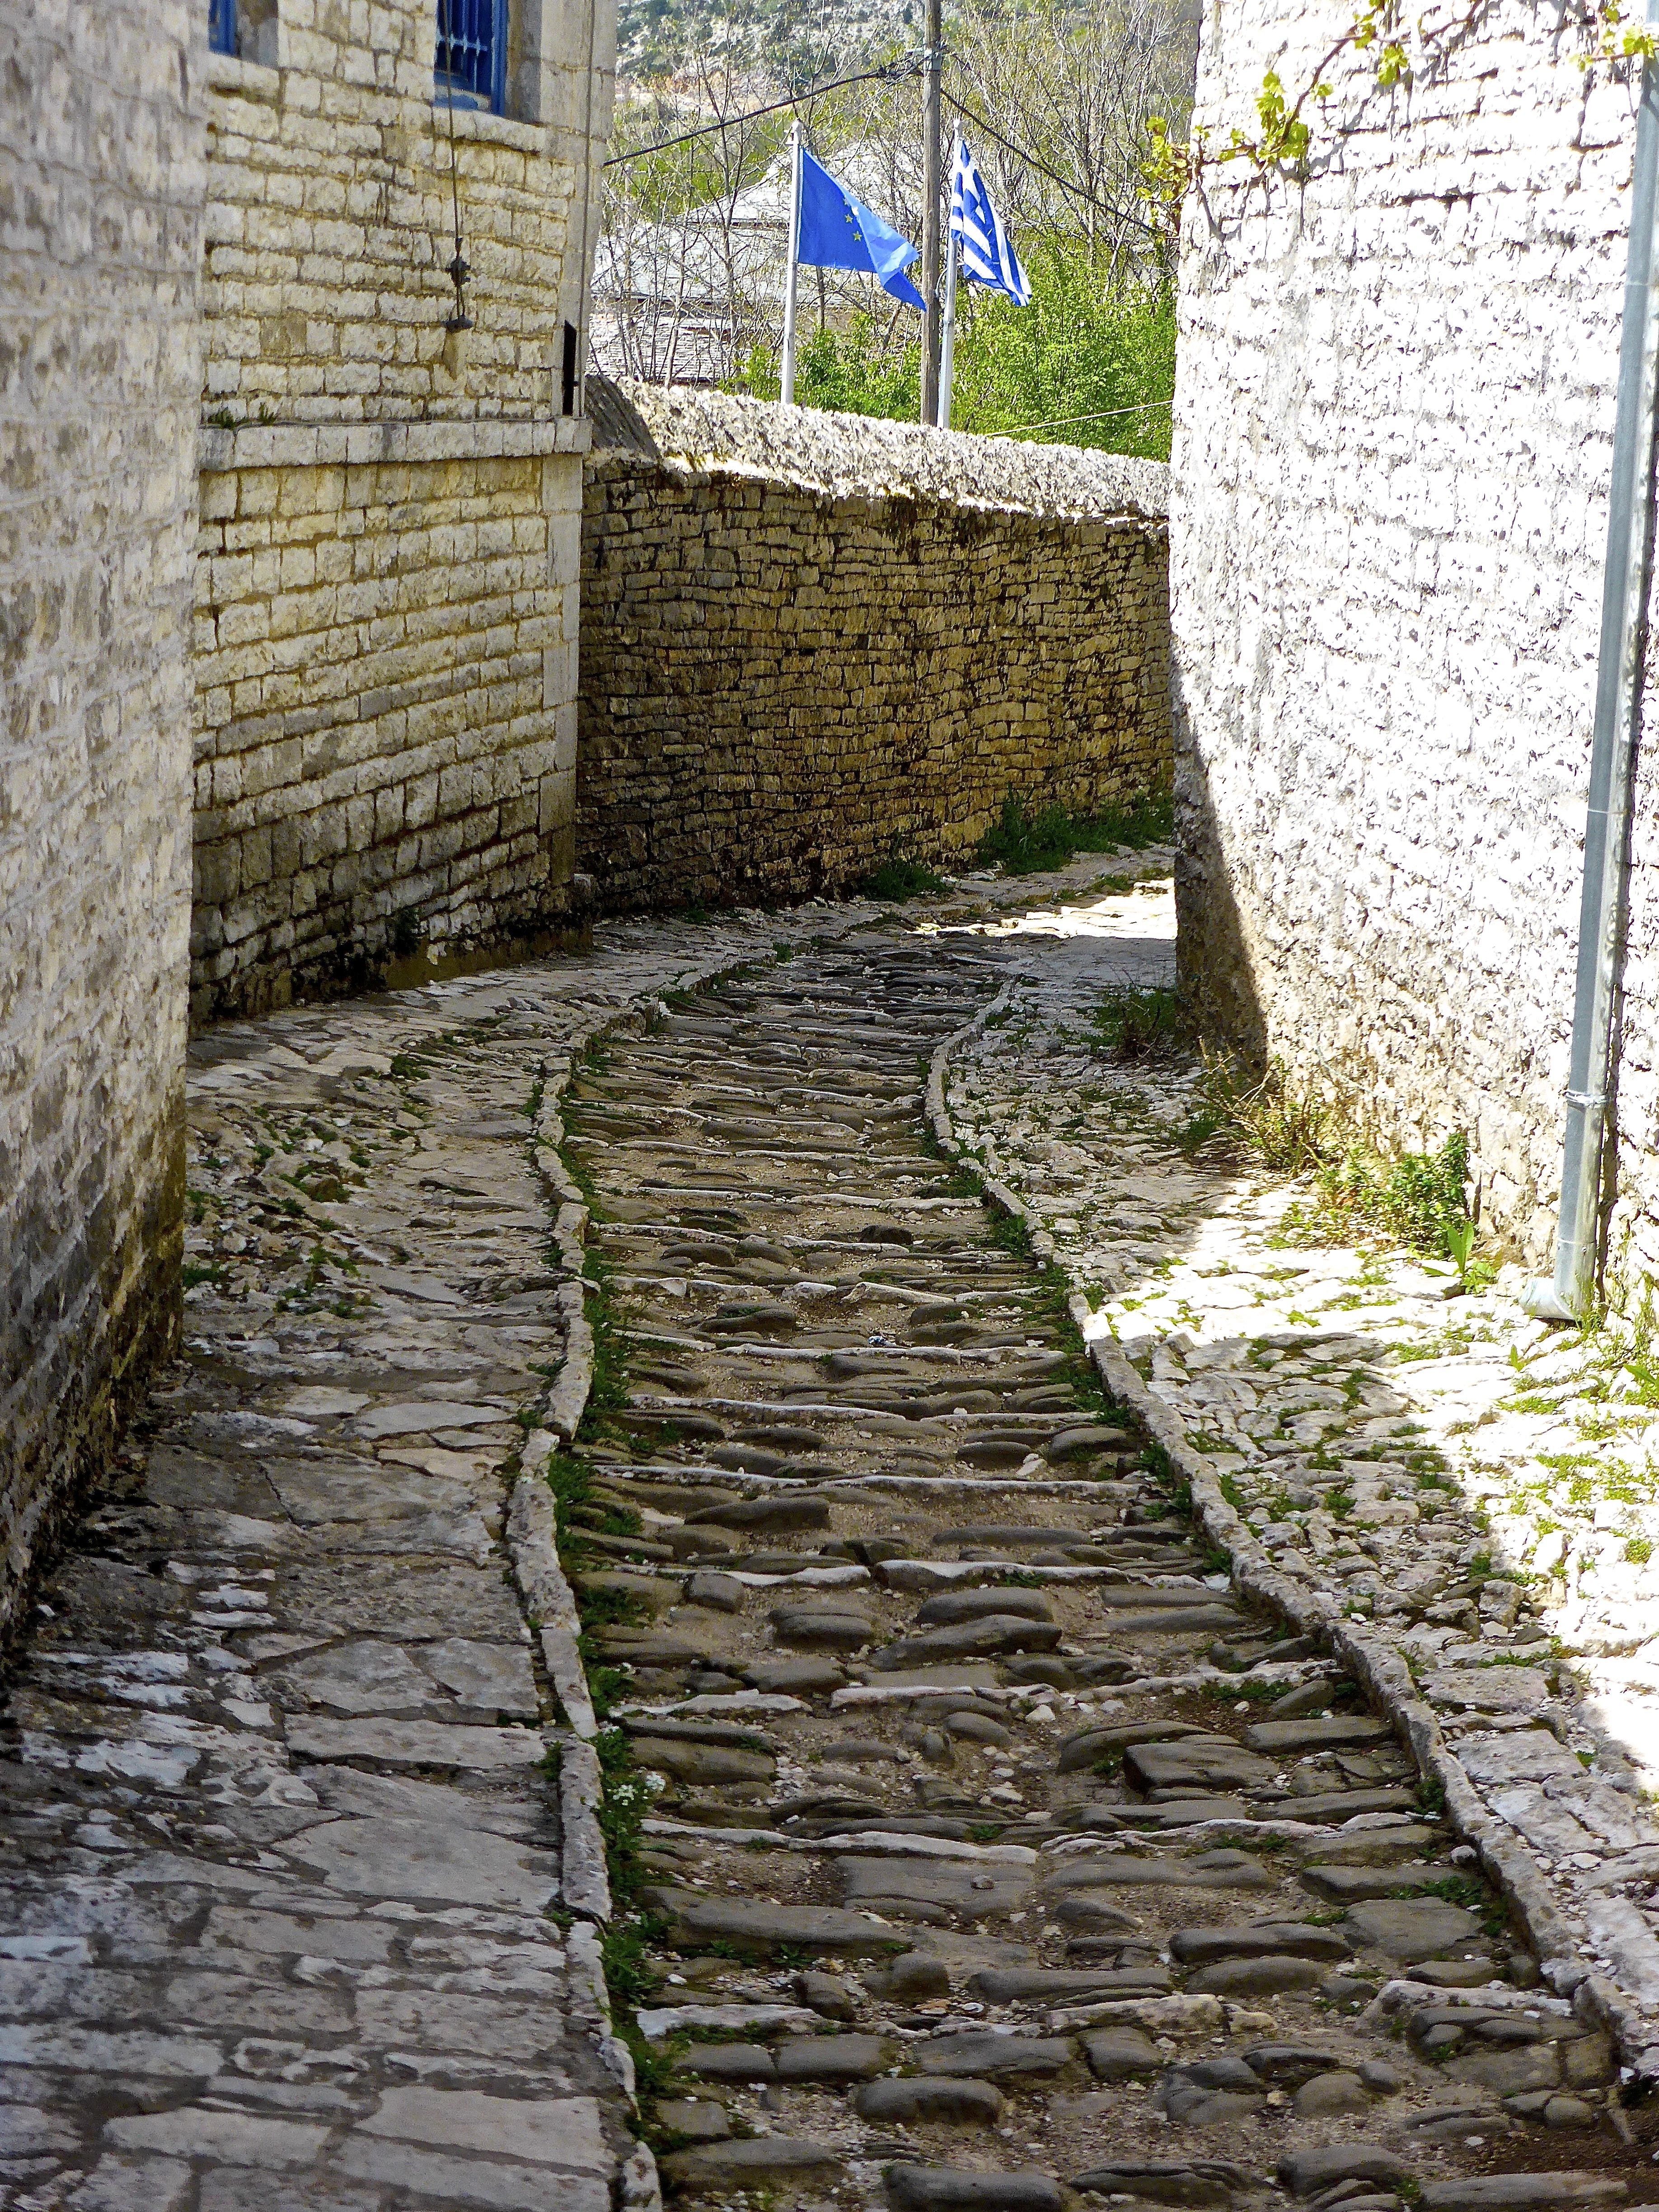
path, pathway, grass, road, street, sidewalk, alley, cobblestone, wall, walkway, cottage, backyard, stone wall, garden, brick, waterway, landscaping, courtyard, yard, traditional, cobbles, driveway, flooring, road surface, outdoor structure